Wings (1927 film)

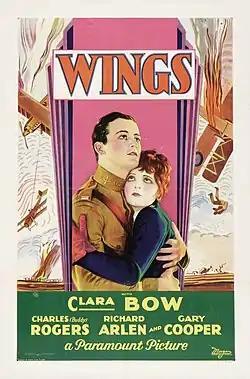
Buddy Rogers and Clara Bow on a poster for "Wings"

"Wings" is also one of the first widely released films to show nudity. In the enlistment office, nude men are visible from behind undergoing physical exams, through a door which opens and closes several times. In the scene in which Rogers becomes drunk, the intoxication displayed on screen was genuine, as although 22 years of age, he had never tasted liquor before, and quickly became inebriated from drinking champagne. During David's death scene, Jack is plainly observed kissing him on the left cheek near the left corner of Dave's mouth, which has led to interpretations of this film as depicting cinema's first male-to-male kiss. While there is no general consensus about which film achieves this LGBT milestone, D.W. Griffith's "Intolerance" (1916), Cecil B. DeMille's "Manslaughter" (1922), and Josef von Sternberg's "Morocco" (1930) have also been suggested.